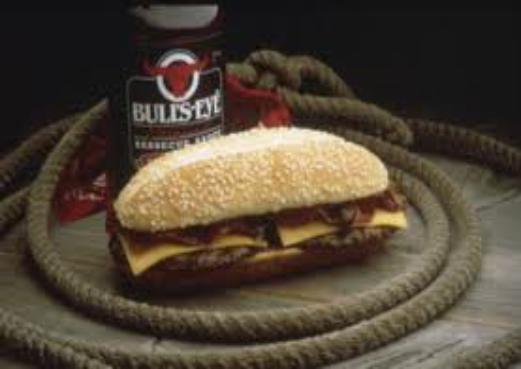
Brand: Bulls-Eye Barbecue
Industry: Food